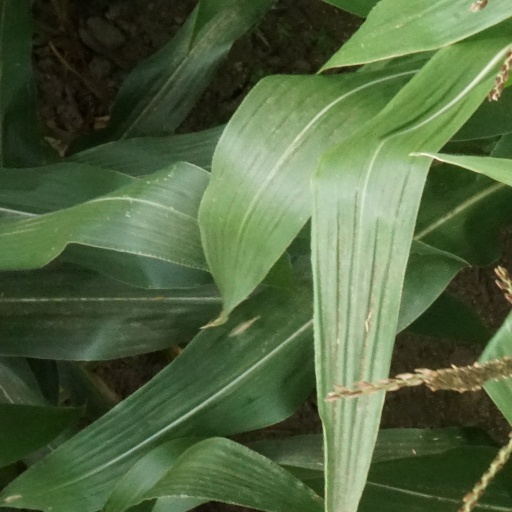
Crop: maize; corn